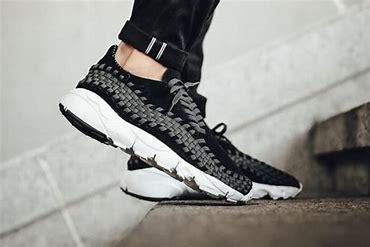
Brand: Nike
Model: Air Footscape Woven